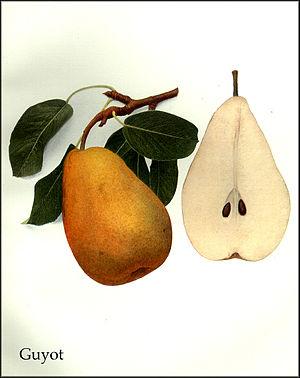
La 'Docteur Jules Guyot' est un cultivar de poires.